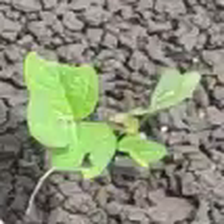
Weed species: Asian_Pigeonwings_(Clitoria Ternatea)